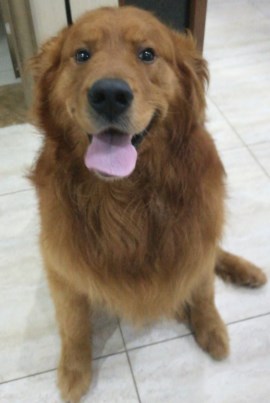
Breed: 5355-n000126-golden_retriever